DNA

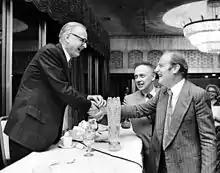
Maclyn McCarty (left) shakes hands with Francis Crick and James Watson, co-originators of the double-helix model based on the X-ray diffraction data and insights of Rosalind Franklin and Raymond Gosling.

DNA nanotechnology uses the unique molecular recognition properties of DNA and other nucleic acids to create self-assembling branched DNA complexes with useful properties. DNA is thus used as a structural material rather than as a carrier of biological information. This has led to the creation of two-dimensional periodic lattices (both tile-based and using the "DNA origami" method) and three-dimensional structures in the shapes of polyhedra. Nanomechanical devices and algorithmic self-assembly have also been demonstrated, and these DNA structures have been used to template the arrangement of other molecules such as gold nanoparticles and streptavidin proteins. DNA and other nucleic acids are the basis of aptamers, synthetic oligonucleotide ligands for specific target molecules used in a range of biotechnology and biomedical applications.